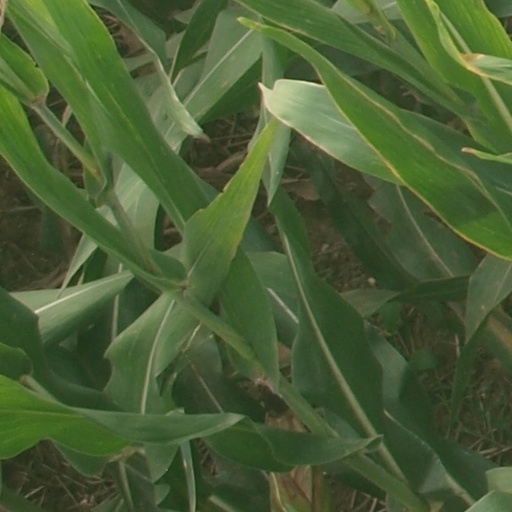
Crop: maize; corn